Symposia and workshops on opisthobranchs

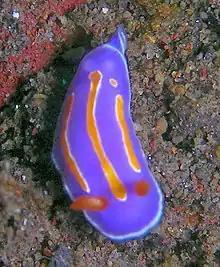
"Pectenodoris trilineata", a nudibranch

Meetings of an informal group of opisthobranch scientists have occurred in the past. Numerous examples are listed on the Sea Slug Forum website.